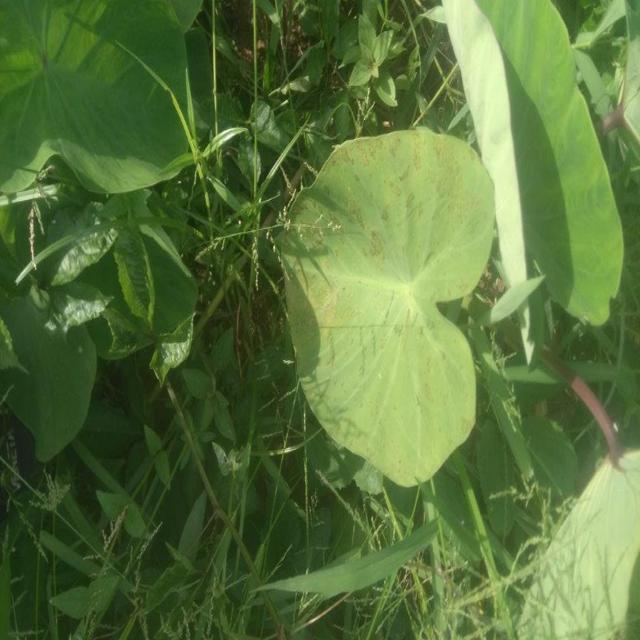
Label: Early_Blight